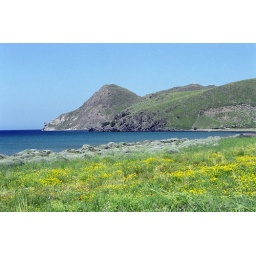
Green field with flowers near the sea in limnos, greece